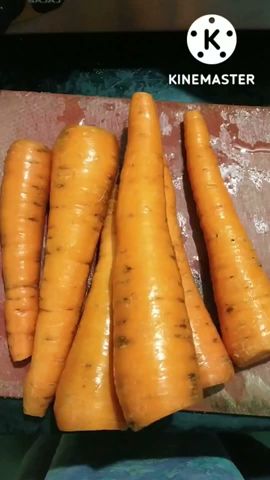
Plant: Carrot
Disease: carrot cavity spot